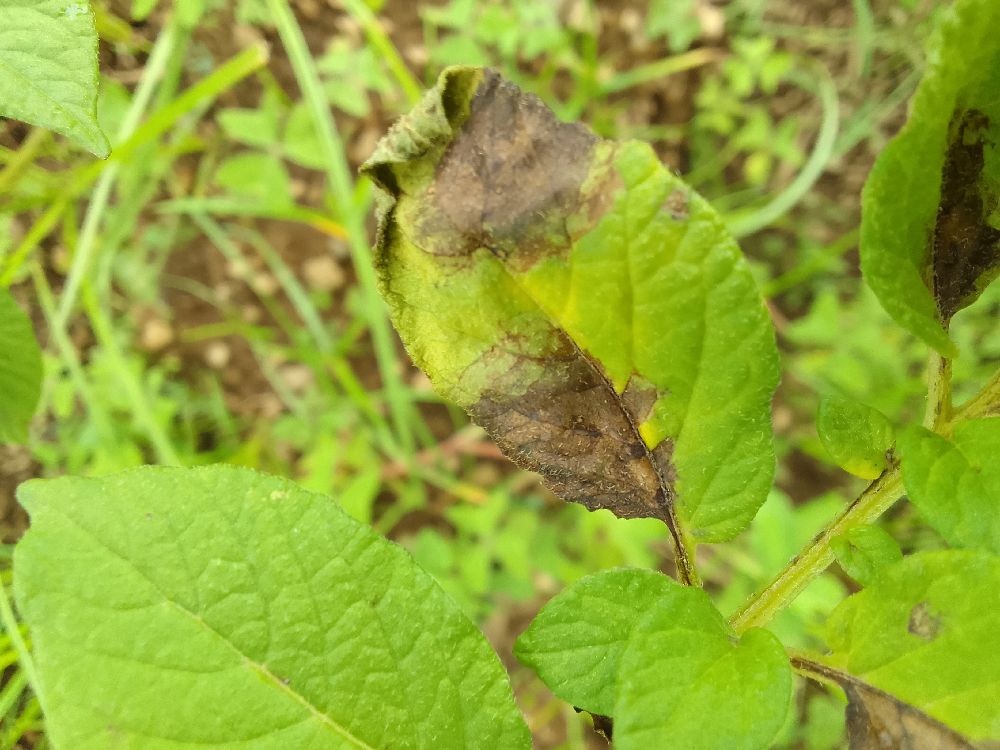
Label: Late blight